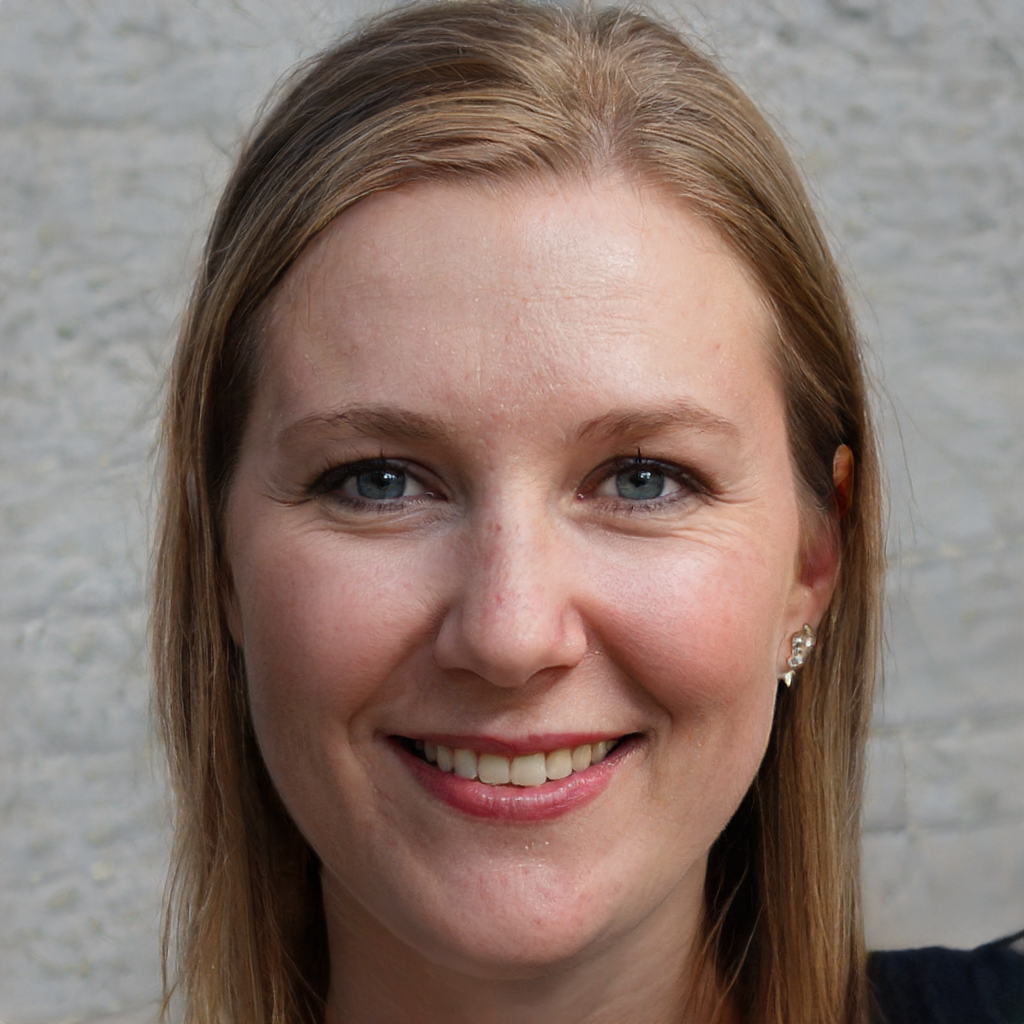
Label: Colored